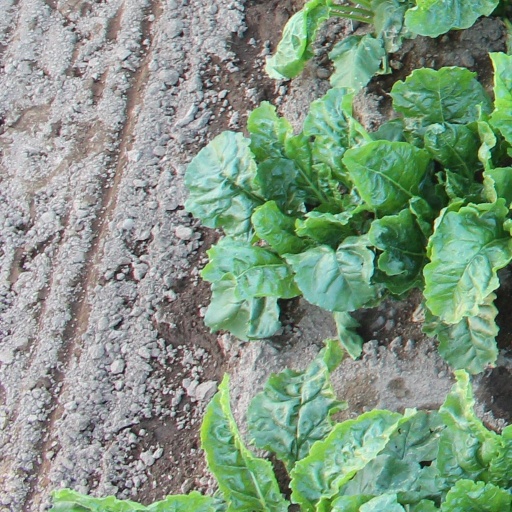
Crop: sugar beet